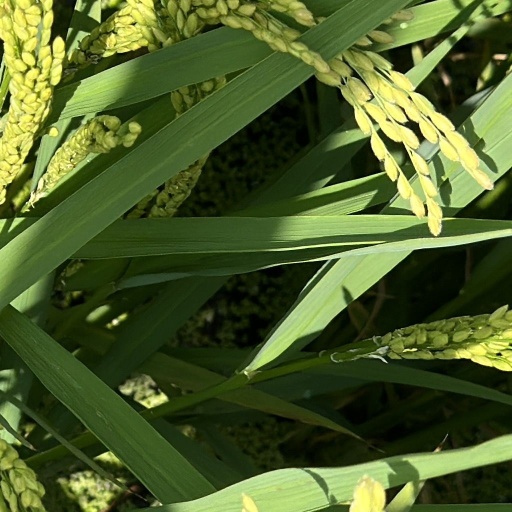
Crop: rice